Cubism

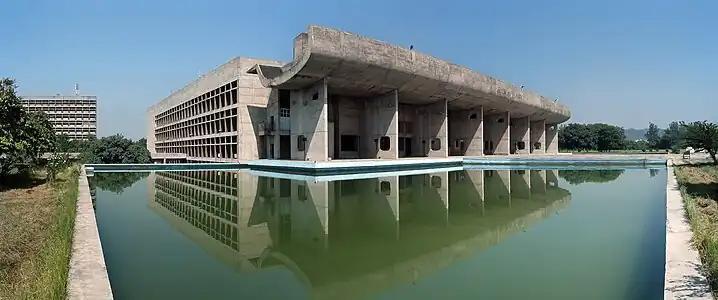
Le Corbusier, Assembly building, Chandigarh, India

Contemporary views of Cubism are complex, formed to some extent in response to the "Salle 41" Cubists, whose methods were too distinct from those of Picasso and Braque to be considered merely secondary to them. Alternative interpretations of Cubism have therefore developed. Wider views of Cubism include artists who were later associated with the "Salle 41" artists, e.g., Francis Picabia; the brothers Jacques Villon, Raymond Duchamp-Villon and Marcel Duchamp, who beginning in late 1911 formed the core of the Section d'Or (or the Puteaux Group); the sculptors Alexander Archipenko, Joseph Csaky and Ossip Zadkine as well as Jacques Lipchitz and Henri Laurens; and painters such as Louis Marcoussis, Roger de La Fresnaye, František Kupka, Diego Rivera, Léopold Survage, Auguste Herbin, André Lhote, Gino Severini (after 1916), María Blanchard (after 1916), and Georges Valmier (after 1918). More fundamentally, Christopher Green argues that Douglas Cooper's terms were "later undermined by interpretations of the work of Picasso, Braque, Gris and Léger that stress iconographic and ideological questions rather than methods of representation."